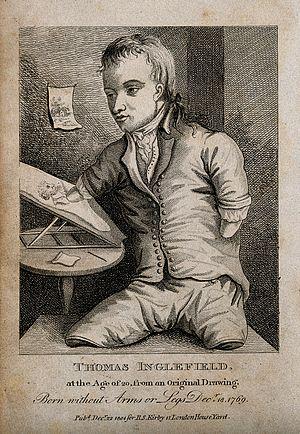
L'agénésie est l'absence de formation d'un organe ou d'un membre lors de l'embryogenèse. C'est un trouble de l'organogenèse.